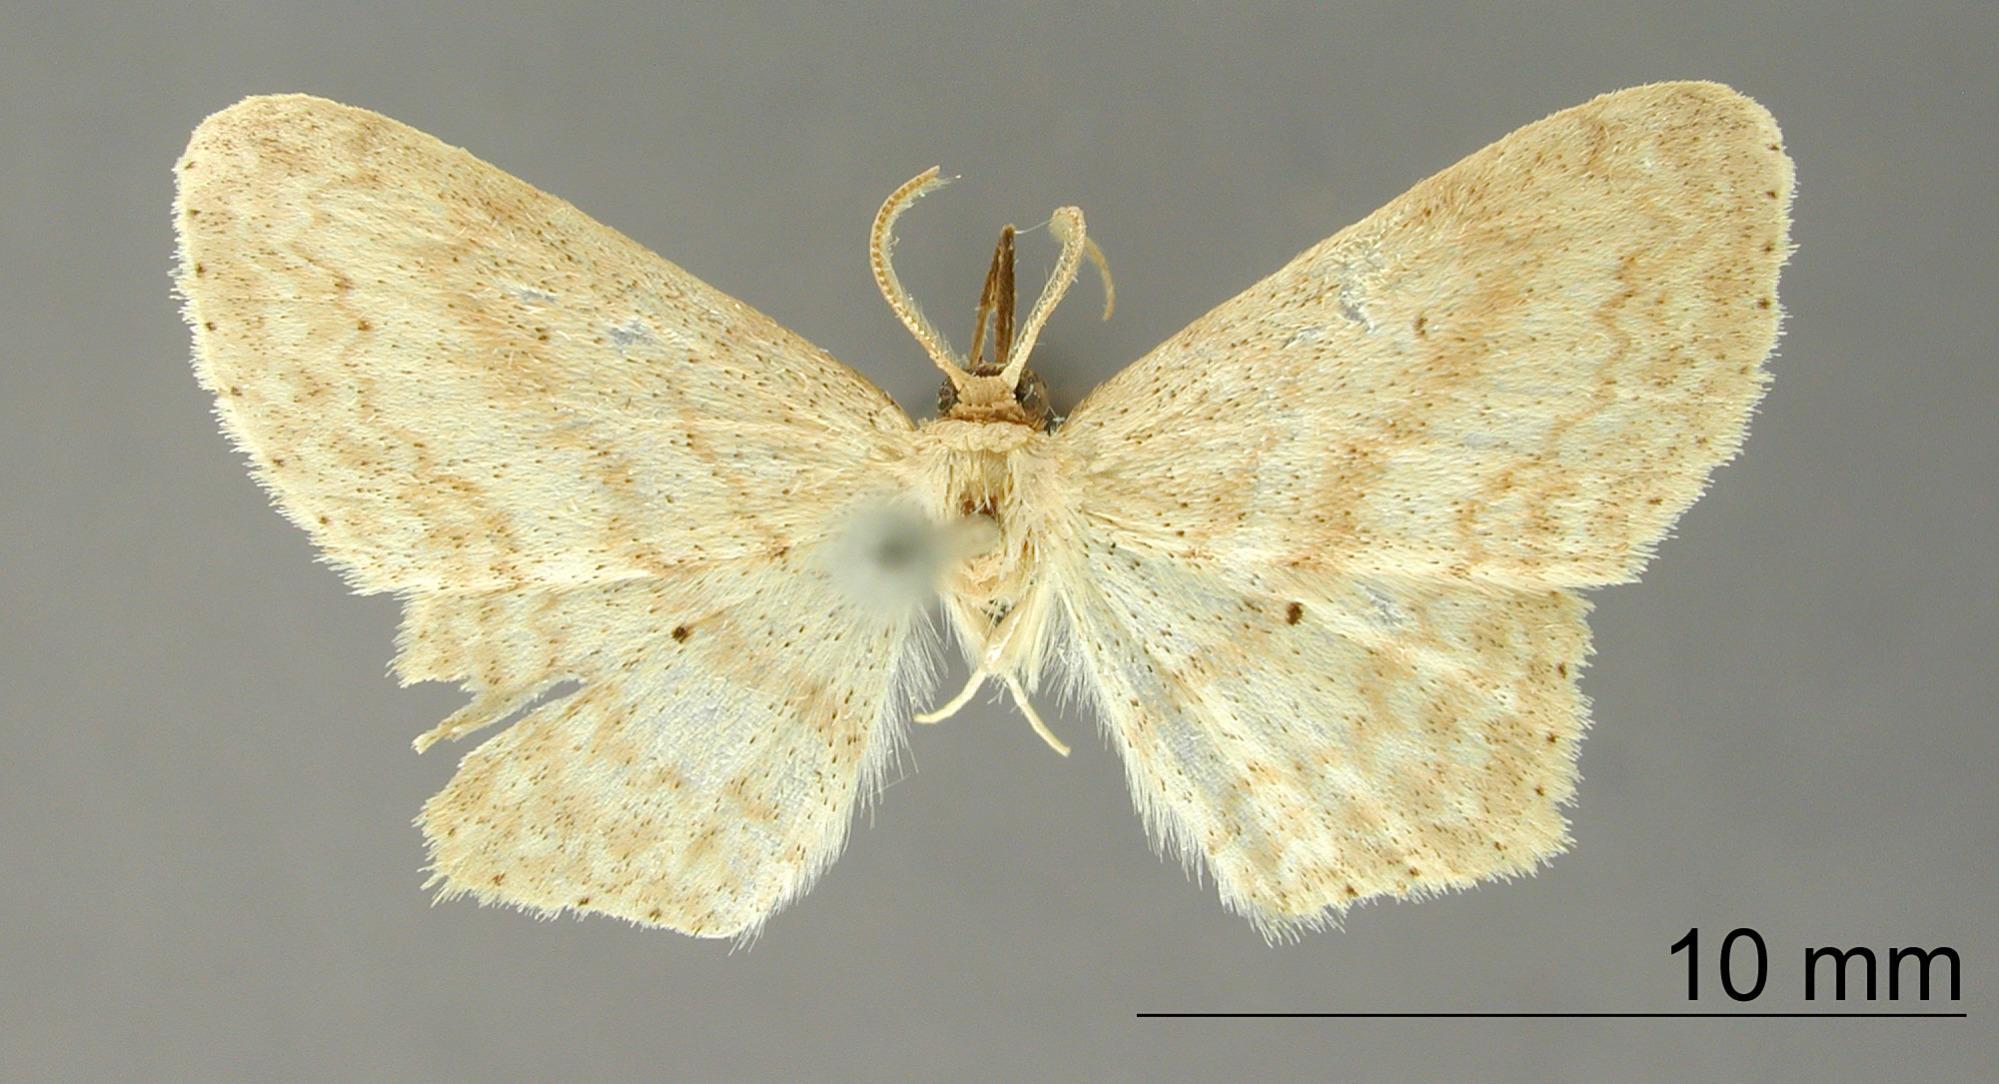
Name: Synelys irrufata
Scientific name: Synelys irrufata Warren, 1906
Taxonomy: Animalia, Arthropoda, Insecta, Lepidoptera, Geometridae, Sterrhinae
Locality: Jalapa, Veracruz-Llave, Mexico